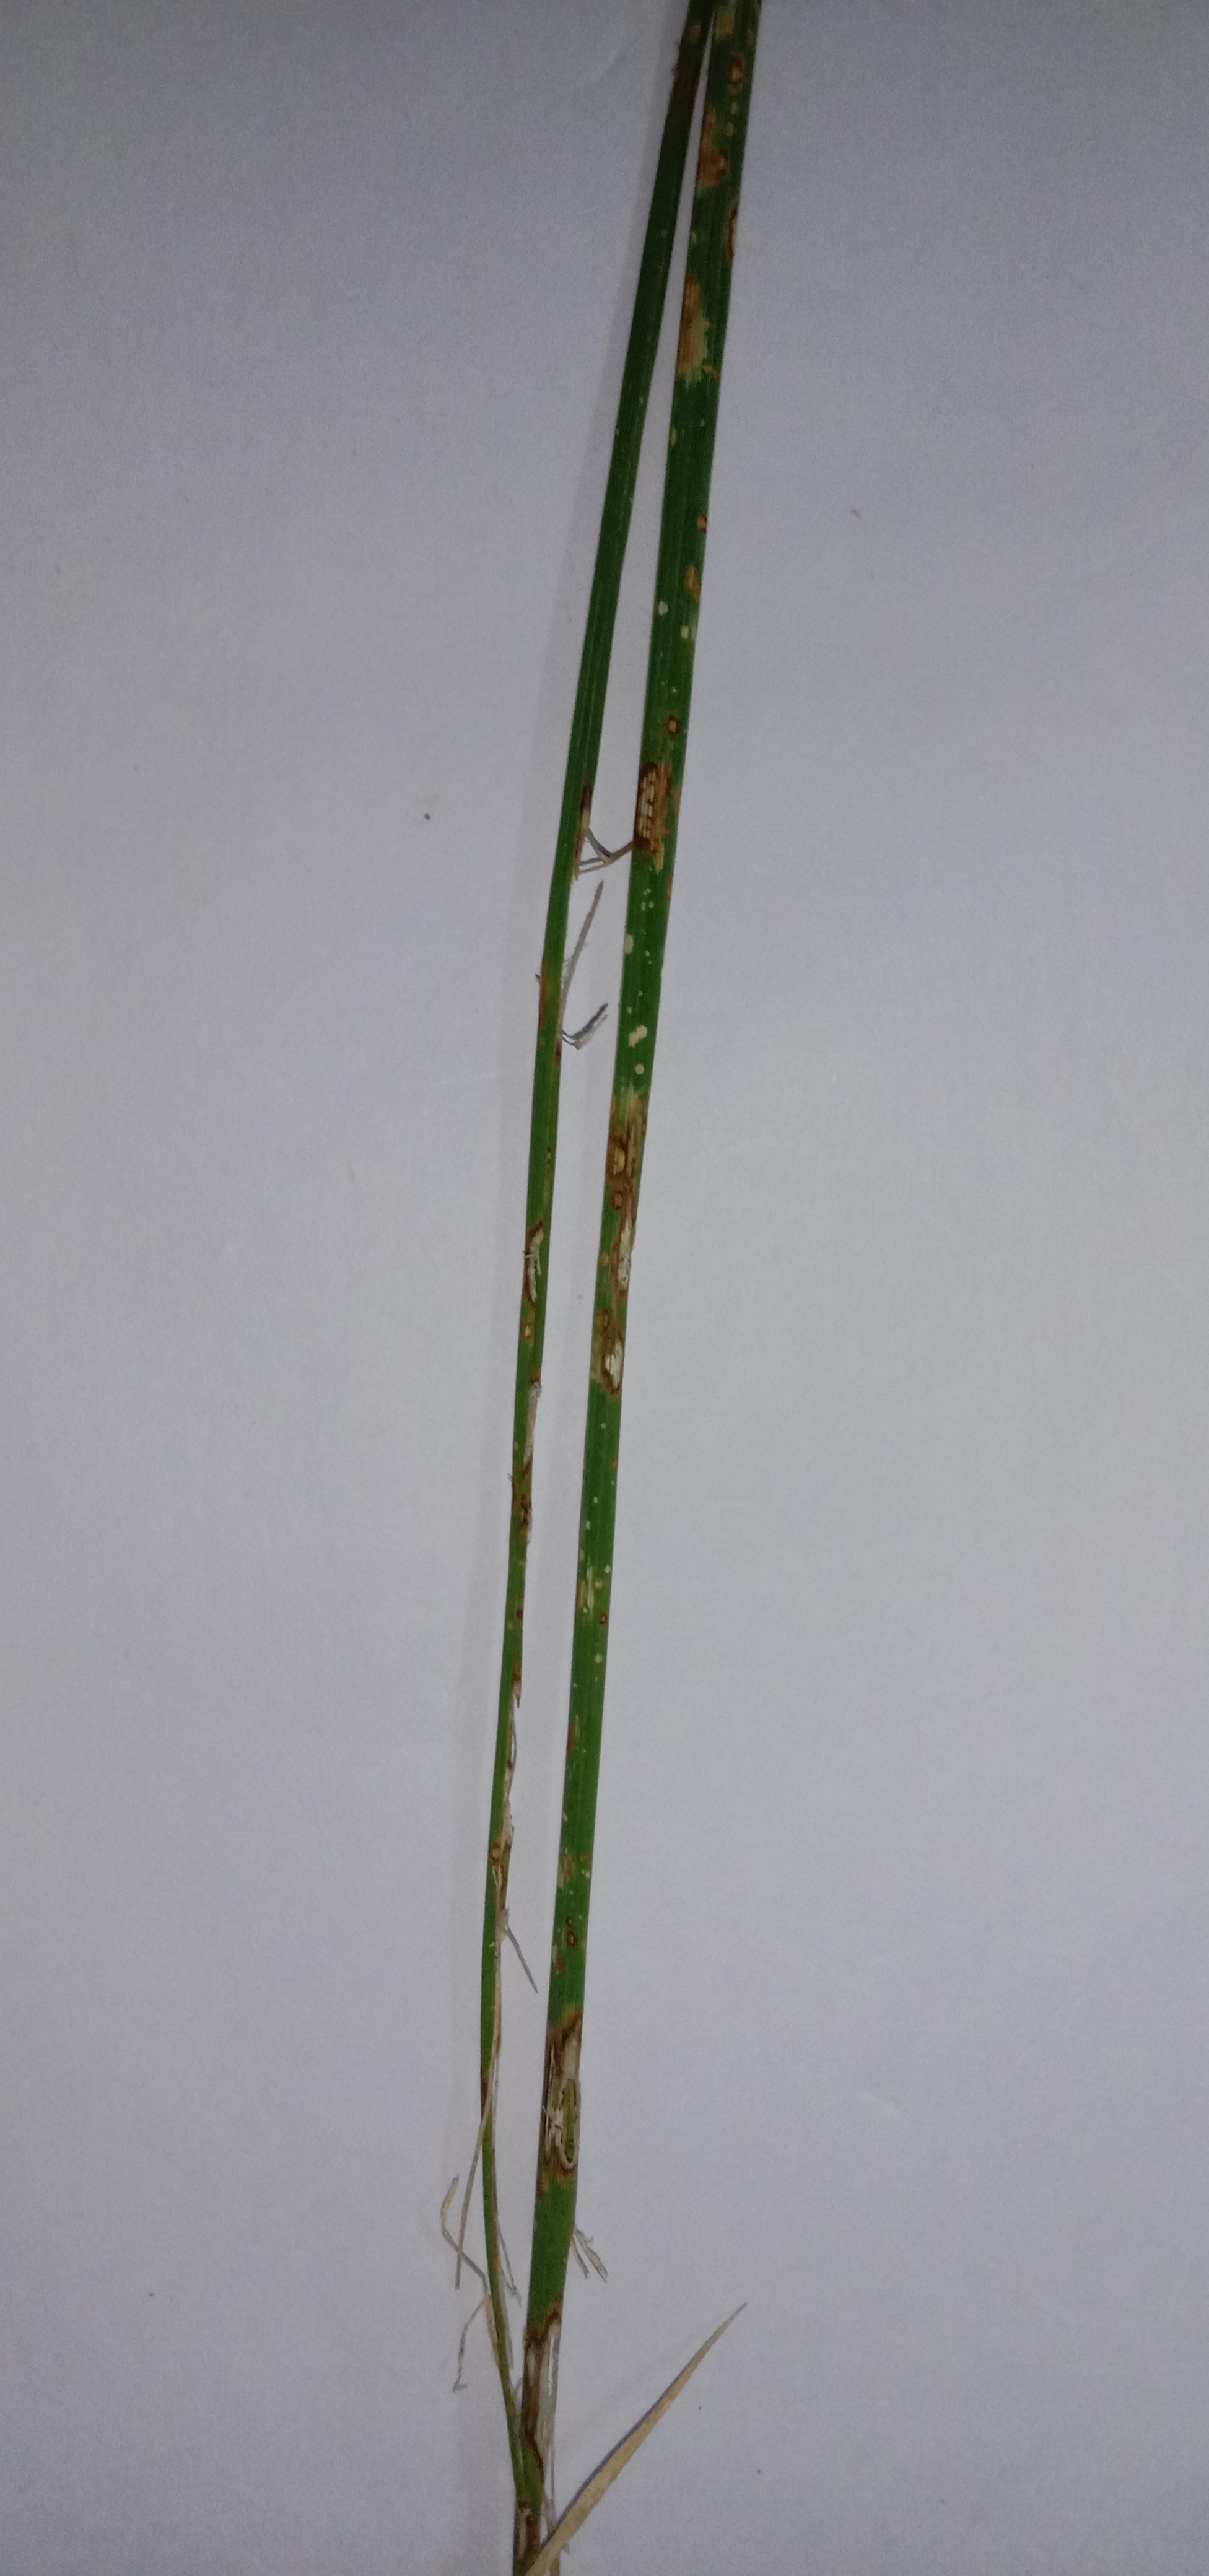
Label: Rice___Leaf_Blast